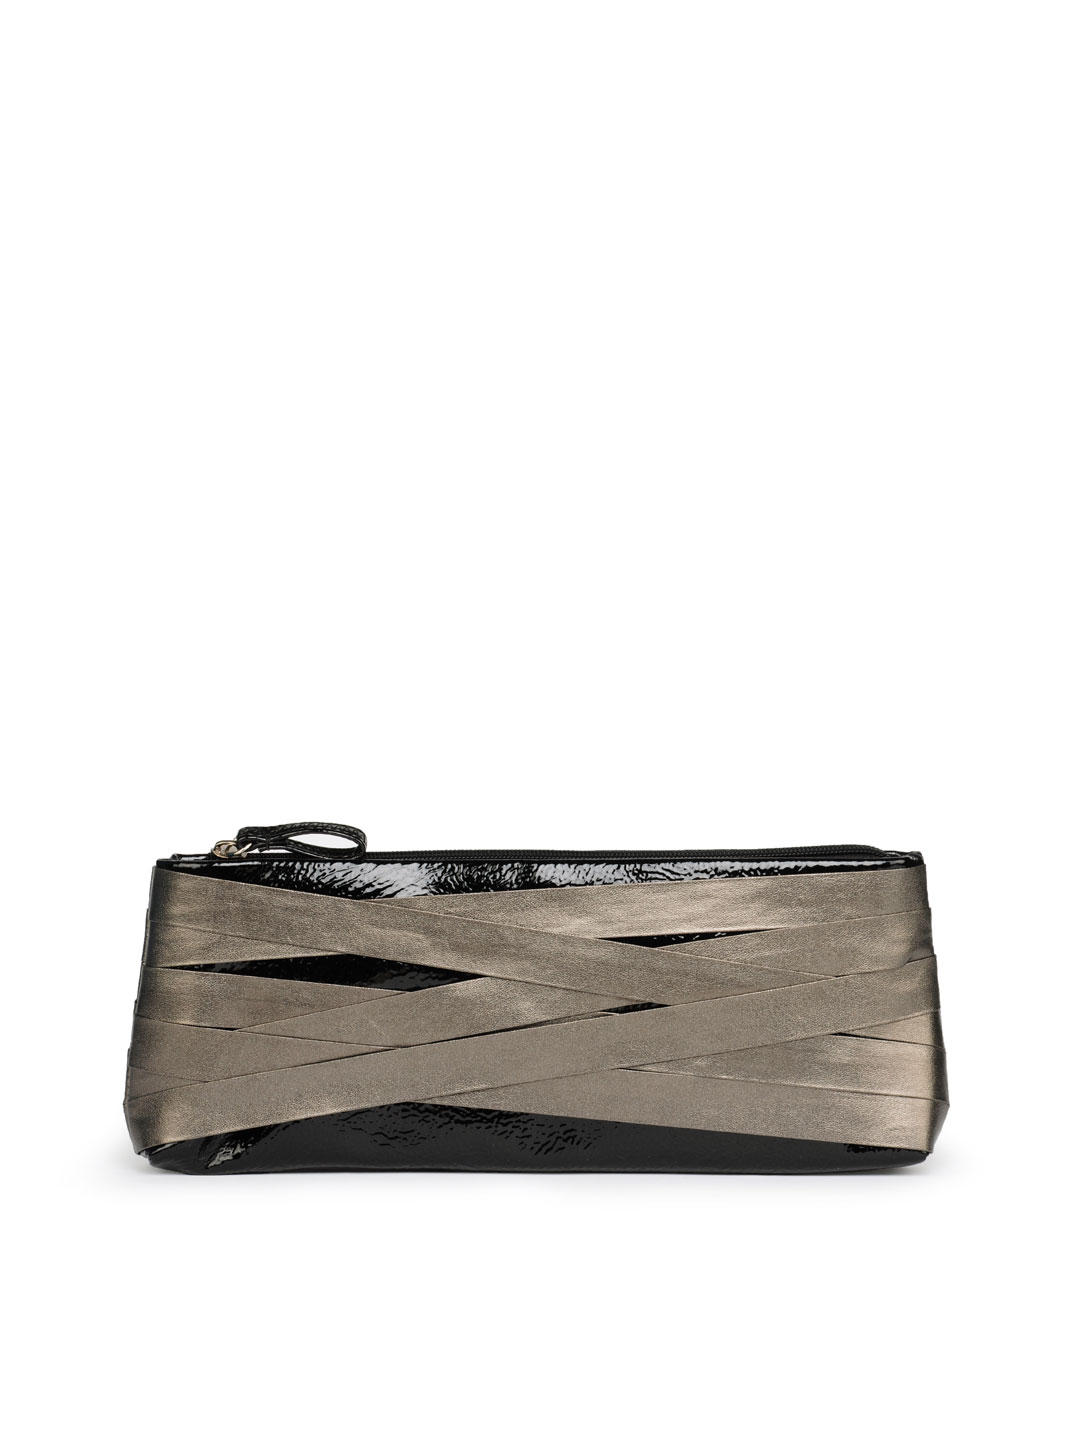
Baggit Women Roundup Crush Black Clutch
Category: Accessories / Bags / Clutches
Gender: Women
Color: Black
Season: Fall 2012
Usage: Casual